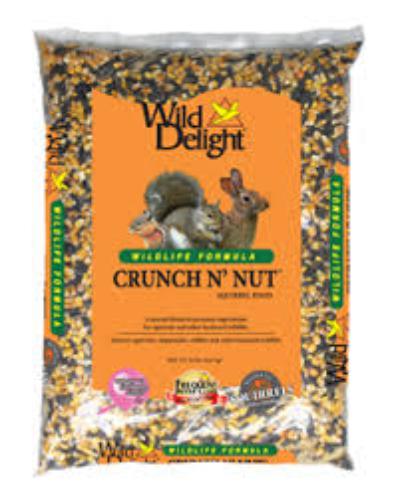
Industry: Leisure